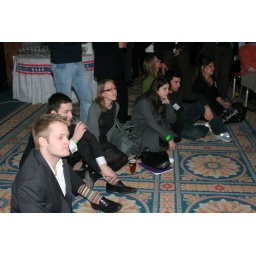
Some of the best seats in the house were on the floor.